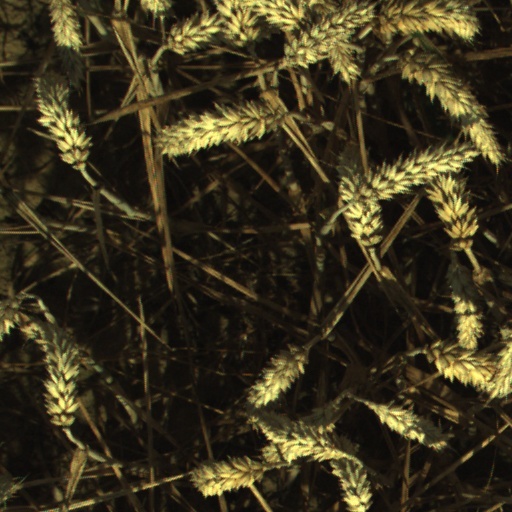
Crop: wheat